1916 Cumberland vs. Georgia Tech football game

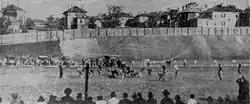
The game in action

The previous records for highest score in a football game had been set in 1913: 159–0, won by Newberry against BMI, and 144–0, won by the Florida Gators against Florida Southern. In the preceding 45 years of college football, only 36 games had exceeded 100 points, and only seven those were against teams also from a college.